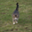
Label: cat